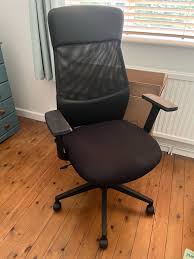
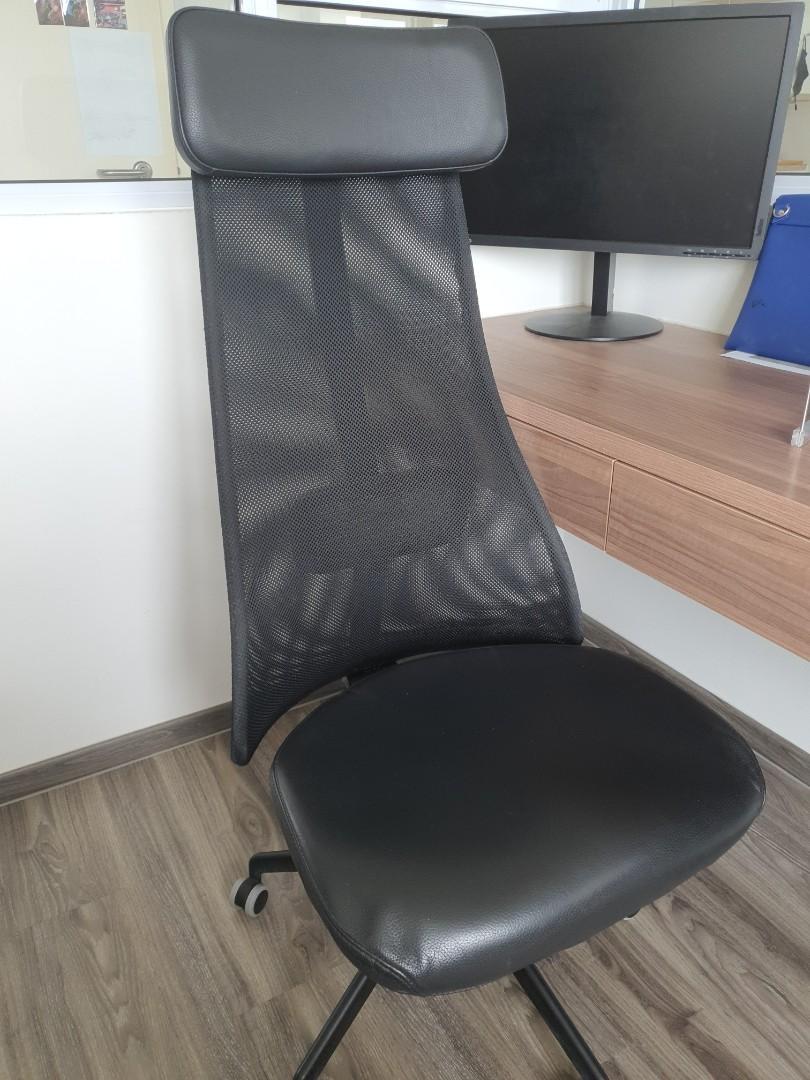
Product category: items_chair
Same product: no